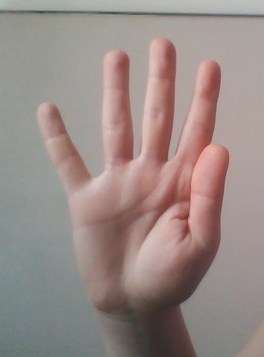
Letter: sheen